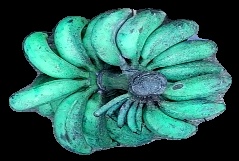
Variety: rasbale
Grade: grade3